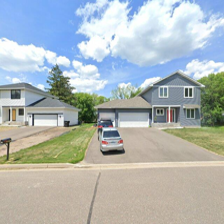
Label: streetView